3C-2V

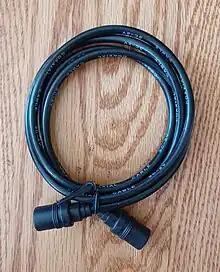
A 3C-2V cable

3C-2V is commonly marked on low cost coaxial cable used for domestic TV signals.